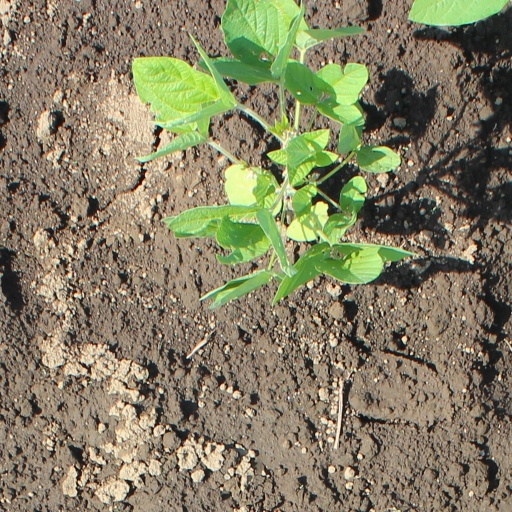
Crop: soybean